Nationalist Youth of Catalonia

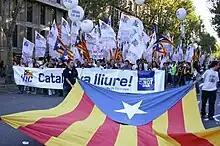
JNC demonstration in the National Day of Catalonia (2005).

JNC was founded in April 1980 in Platja d'Aro by young members of CDC, and refounded in 2016 as the PDeCAT. The organization gradually evolved to independentist positions, which also influenced the political orientation of CDC.